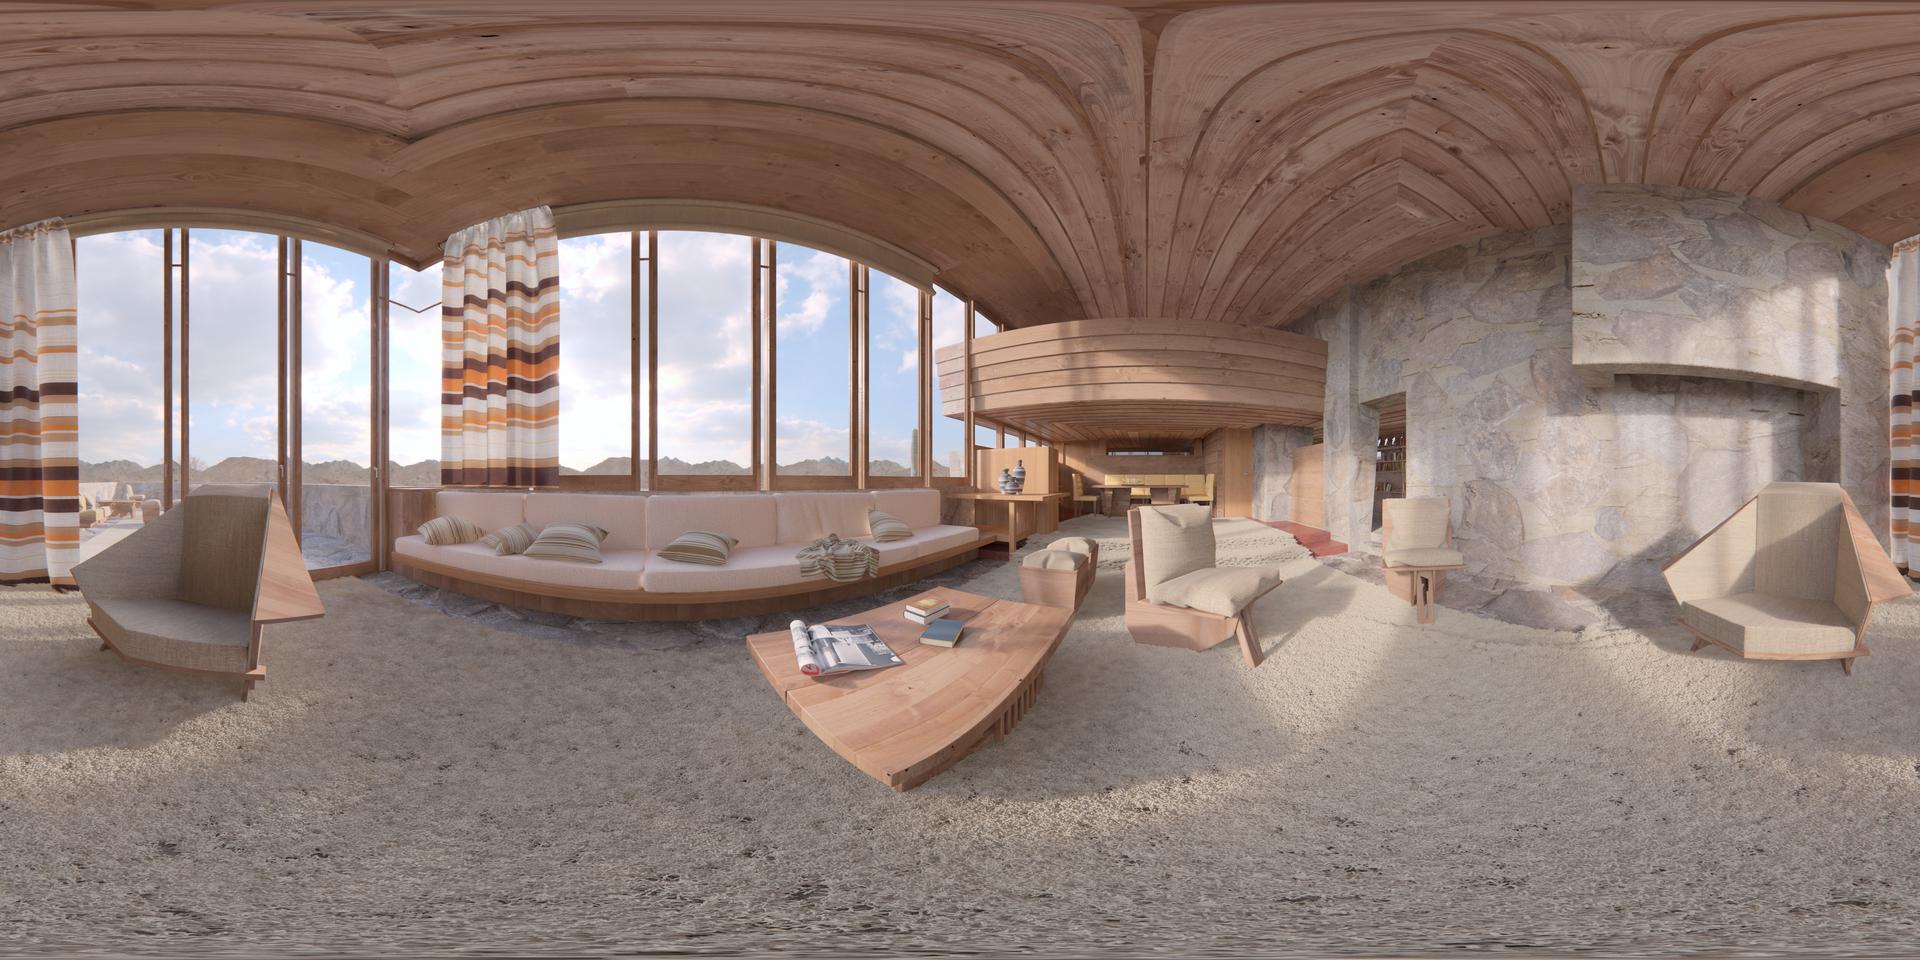
Referred object: the small striped vase on the side table

Referred object: reach forward to the wooden coffee table directly in front of you

Referred object: the coffee table in front of the sofa